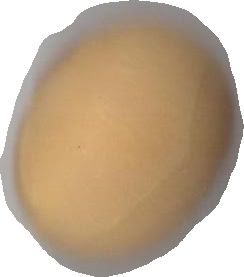
Variety: Grobogan